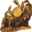
Label: cra